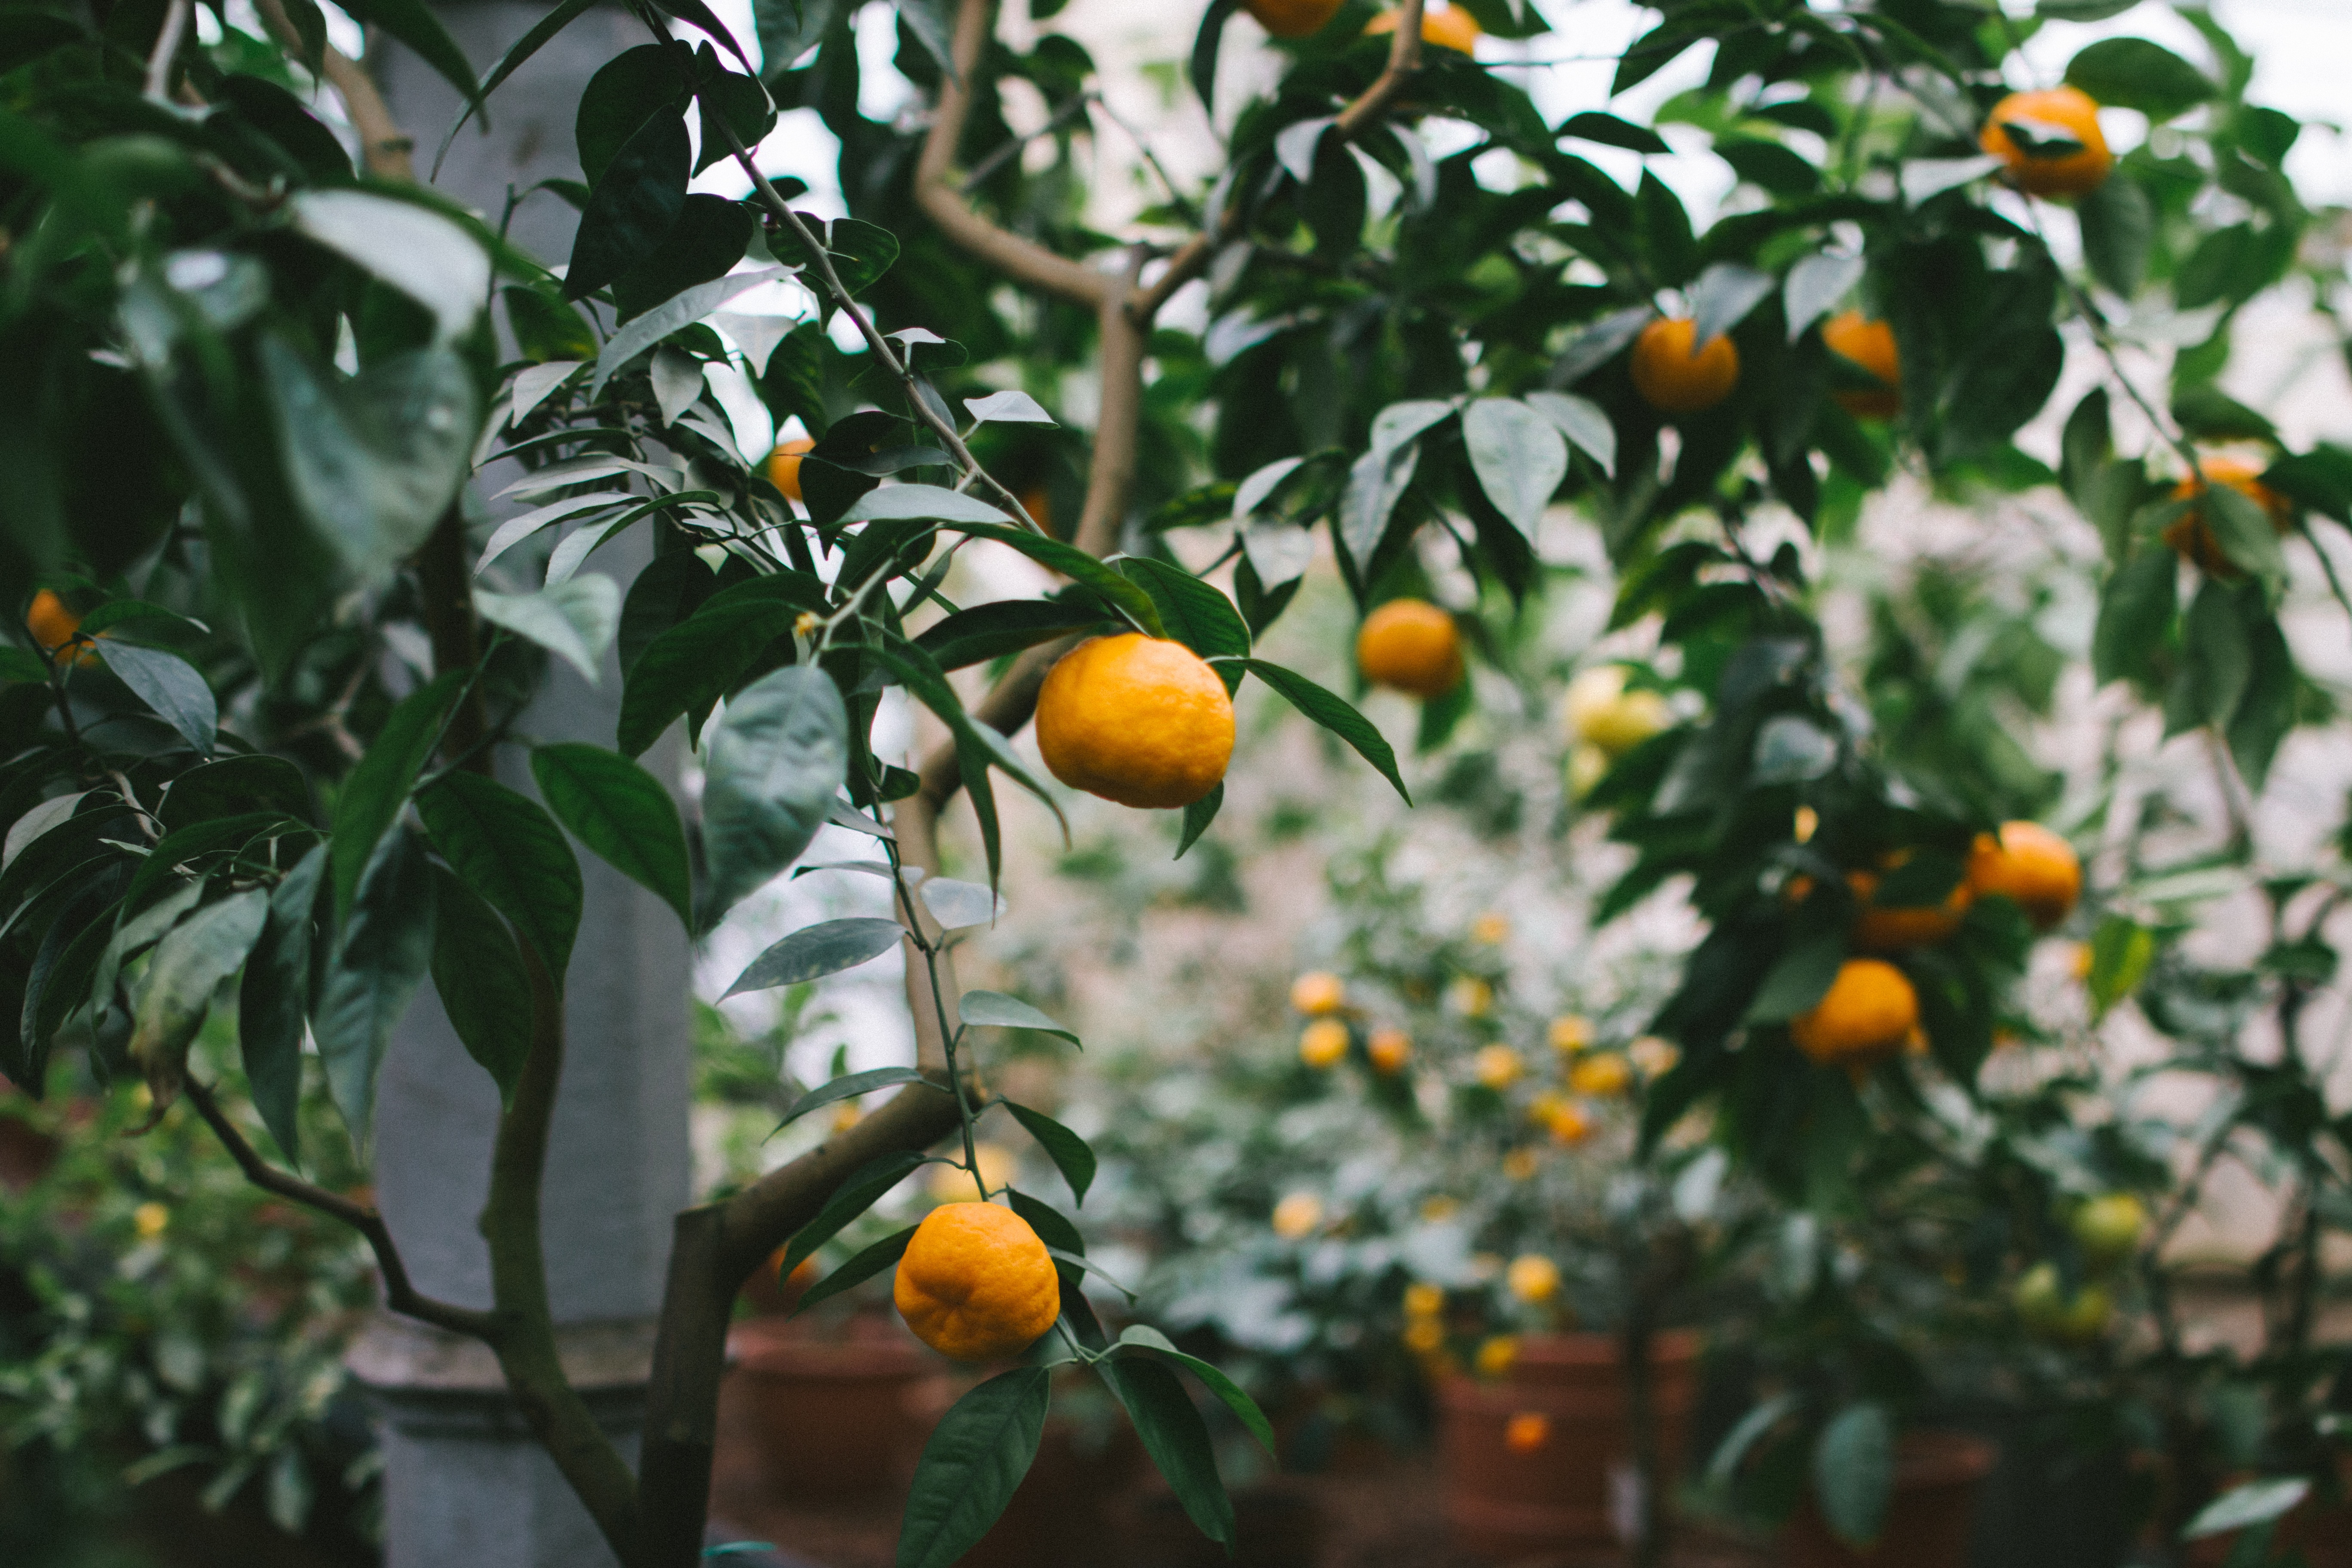
tree, nature, branch, plant, fruit, leaf, flower, food, produce, autumn, botany, yellow, flora, trees, leaves, fruits, tangerine, oranges, citrus, flowering plant, bitter orange, mandarin orange, land plant, yuzu